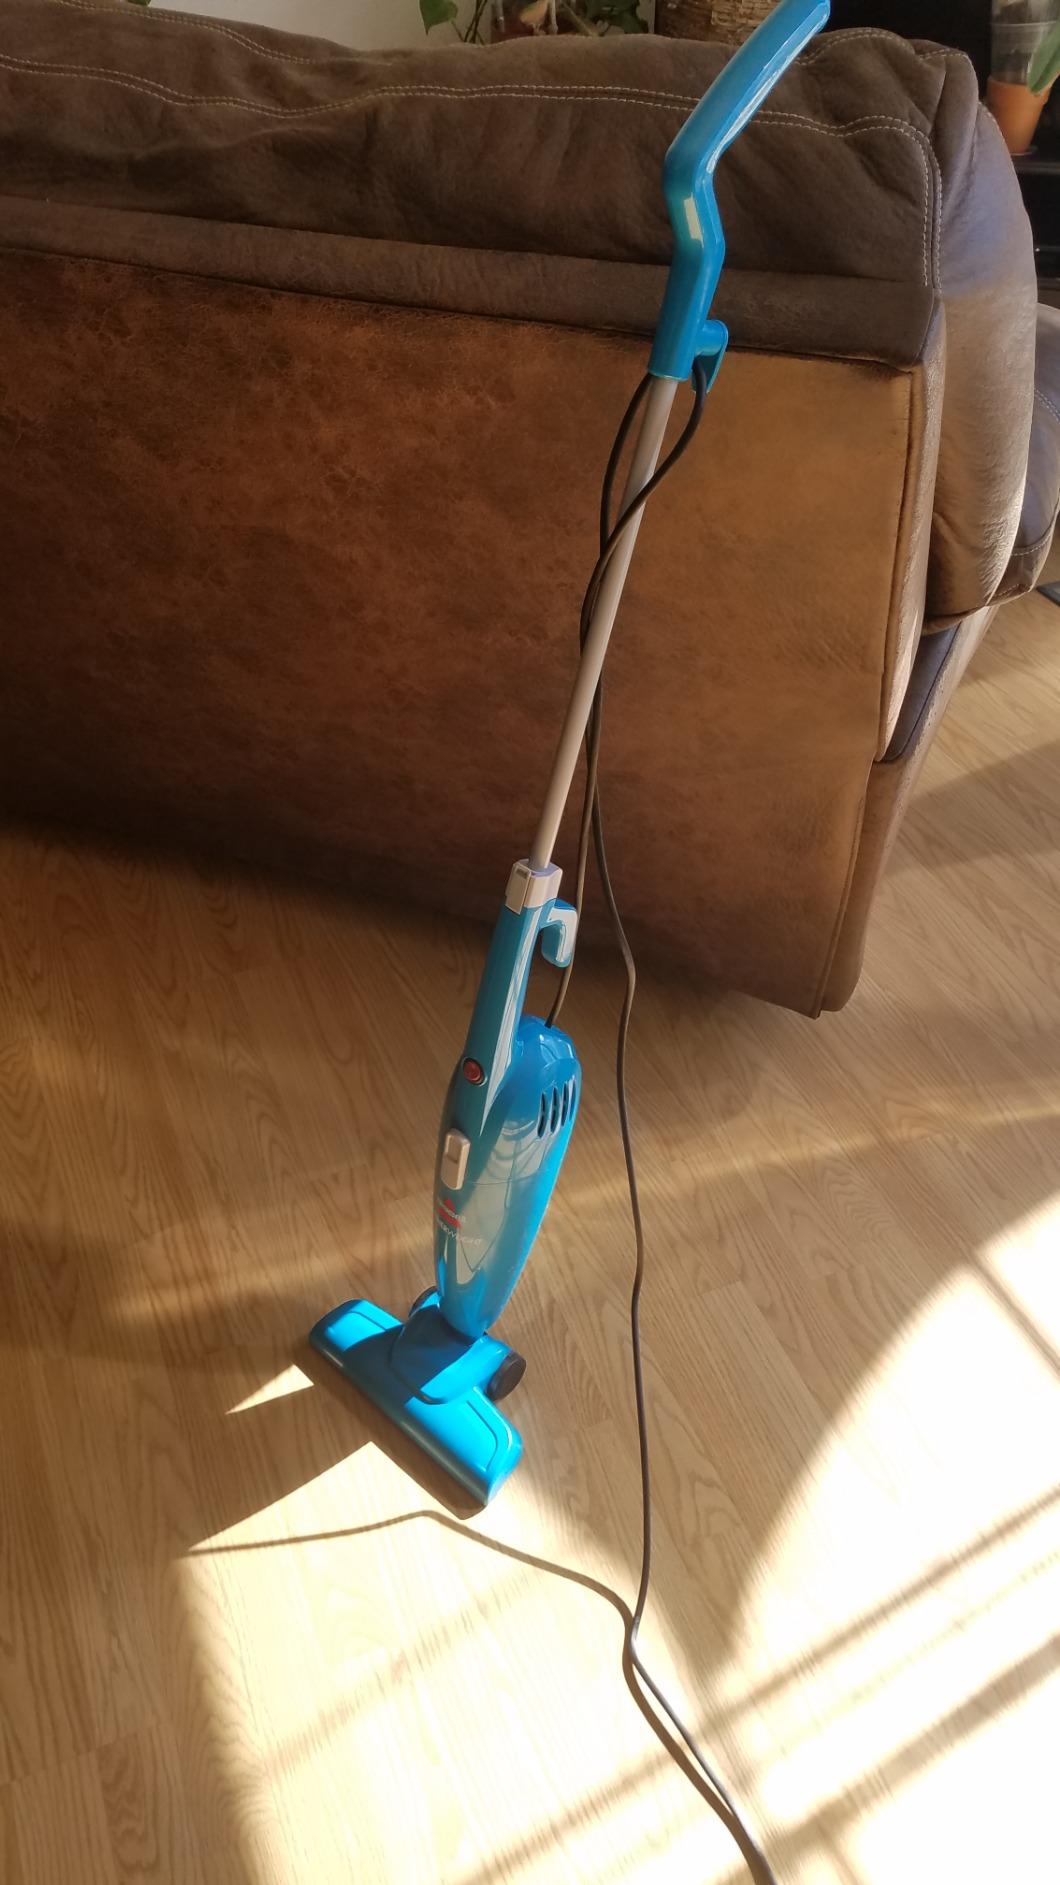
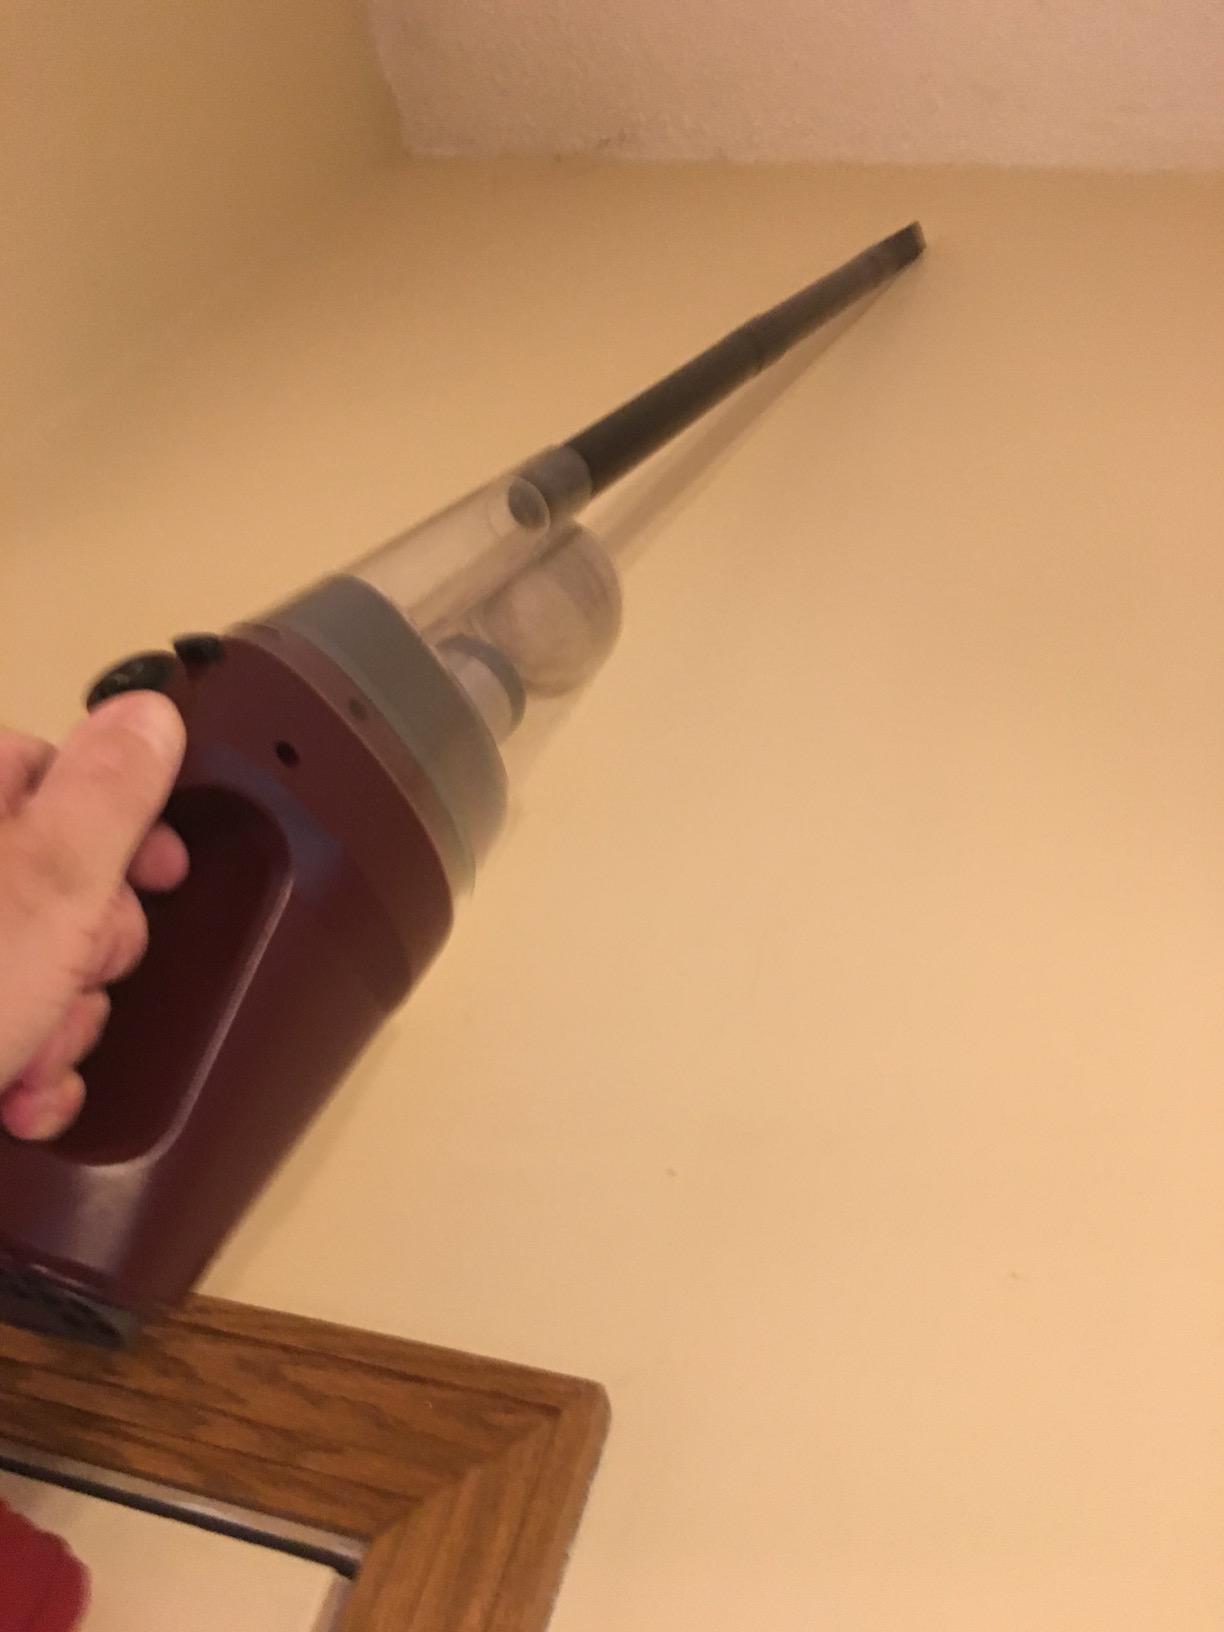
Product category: items_vacuum
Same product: no